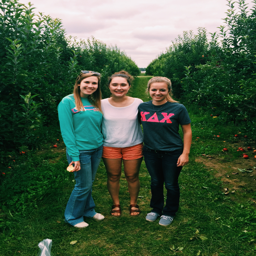
a few friends and i !